Djimon Hounsou

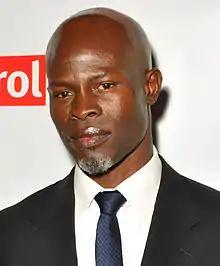
Hounsou at Final DipCon Opening Reception in 2013

Between 1989 and 1991, Hounsou appeared in the music videos for "Straight Up" by Paula Abdul, "I Don't Wanna Lose You" by Tina Turner, "Love Will Never Do (Without You)" by Janet Jackson and Madonna's "Express Yourself". He also appears in En Vogue's music video for "Hold On".